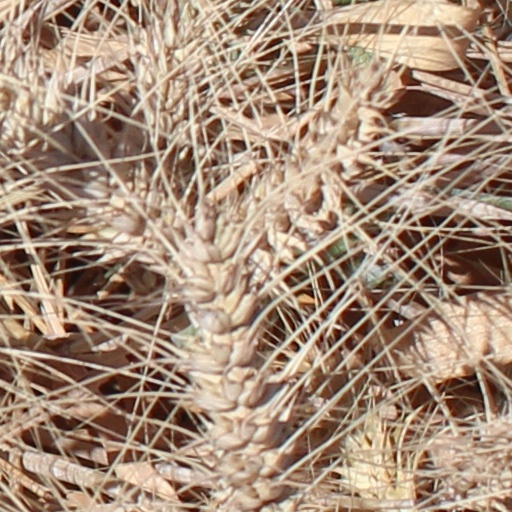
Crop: wheat